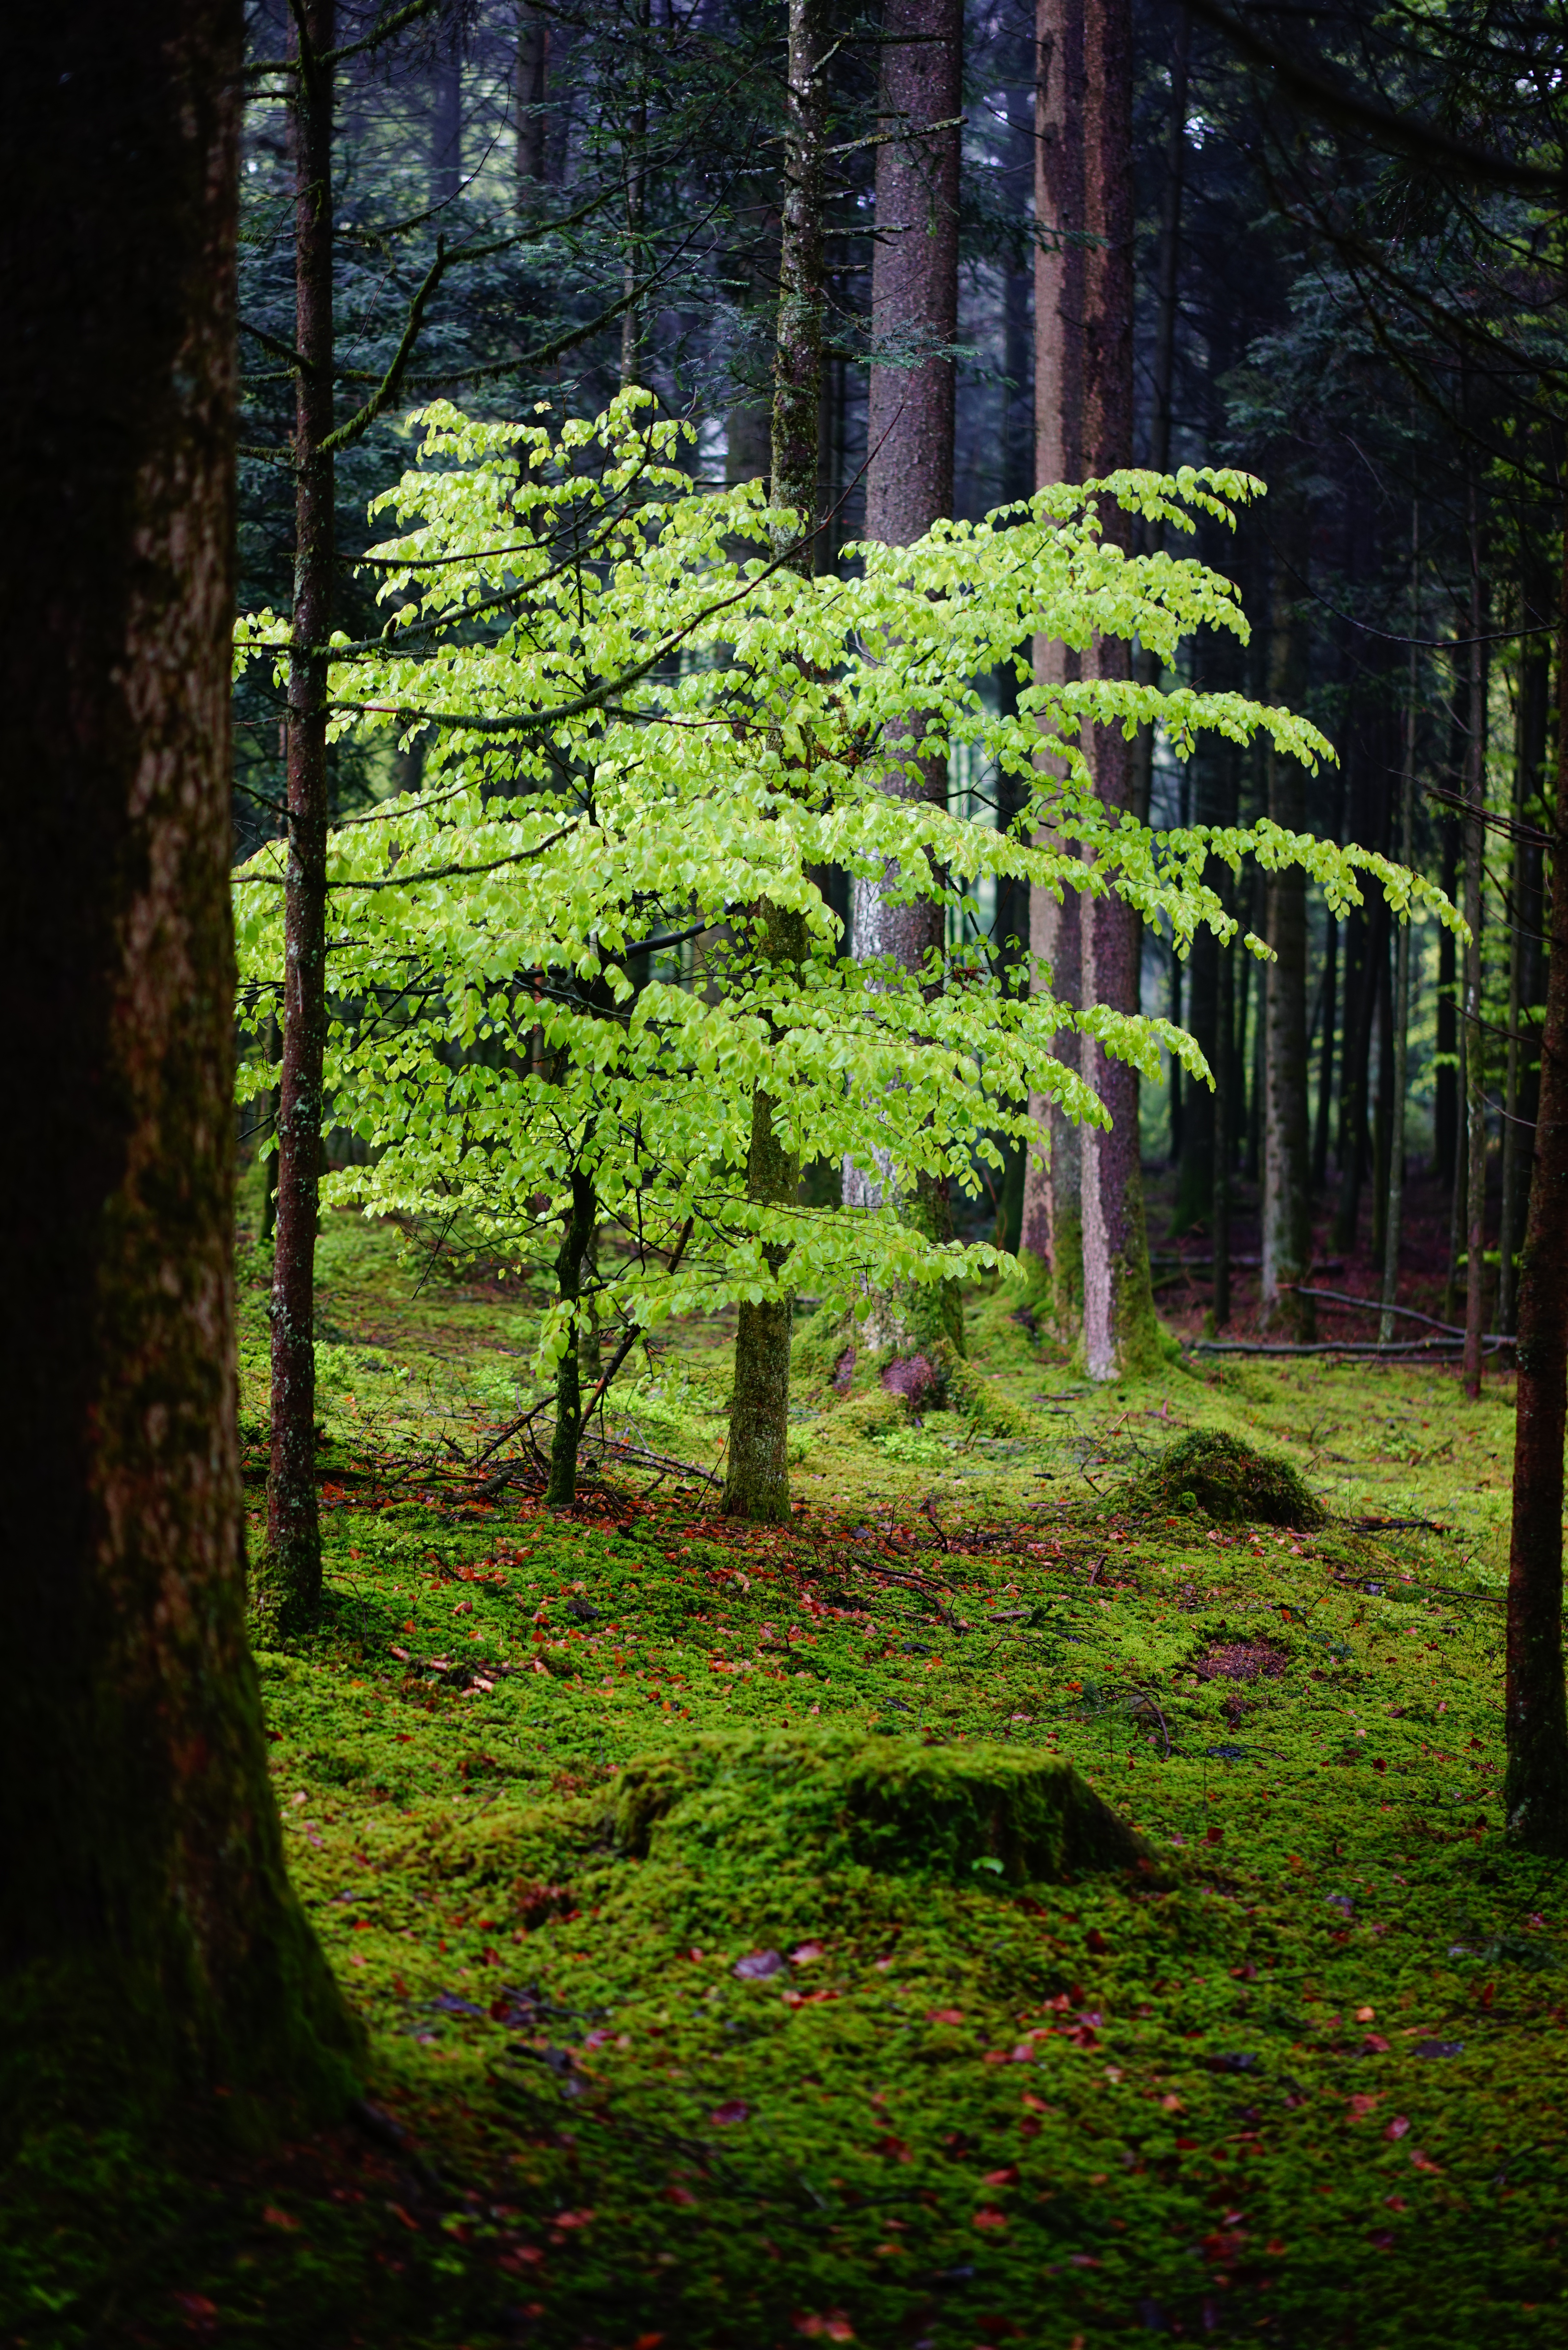
tree, nature, forest, grass, branch, light, plant, sunlight, leaf, flower, trunk, green, autumn, botany, fir, season, trees, deciduous tree, deciduous forest, leaves, branches, deciduous, woodland, habitat, mood, tree bark, ecosystem, tree trunks, beech, strains, beech wood, biome, natural environment, woody plant